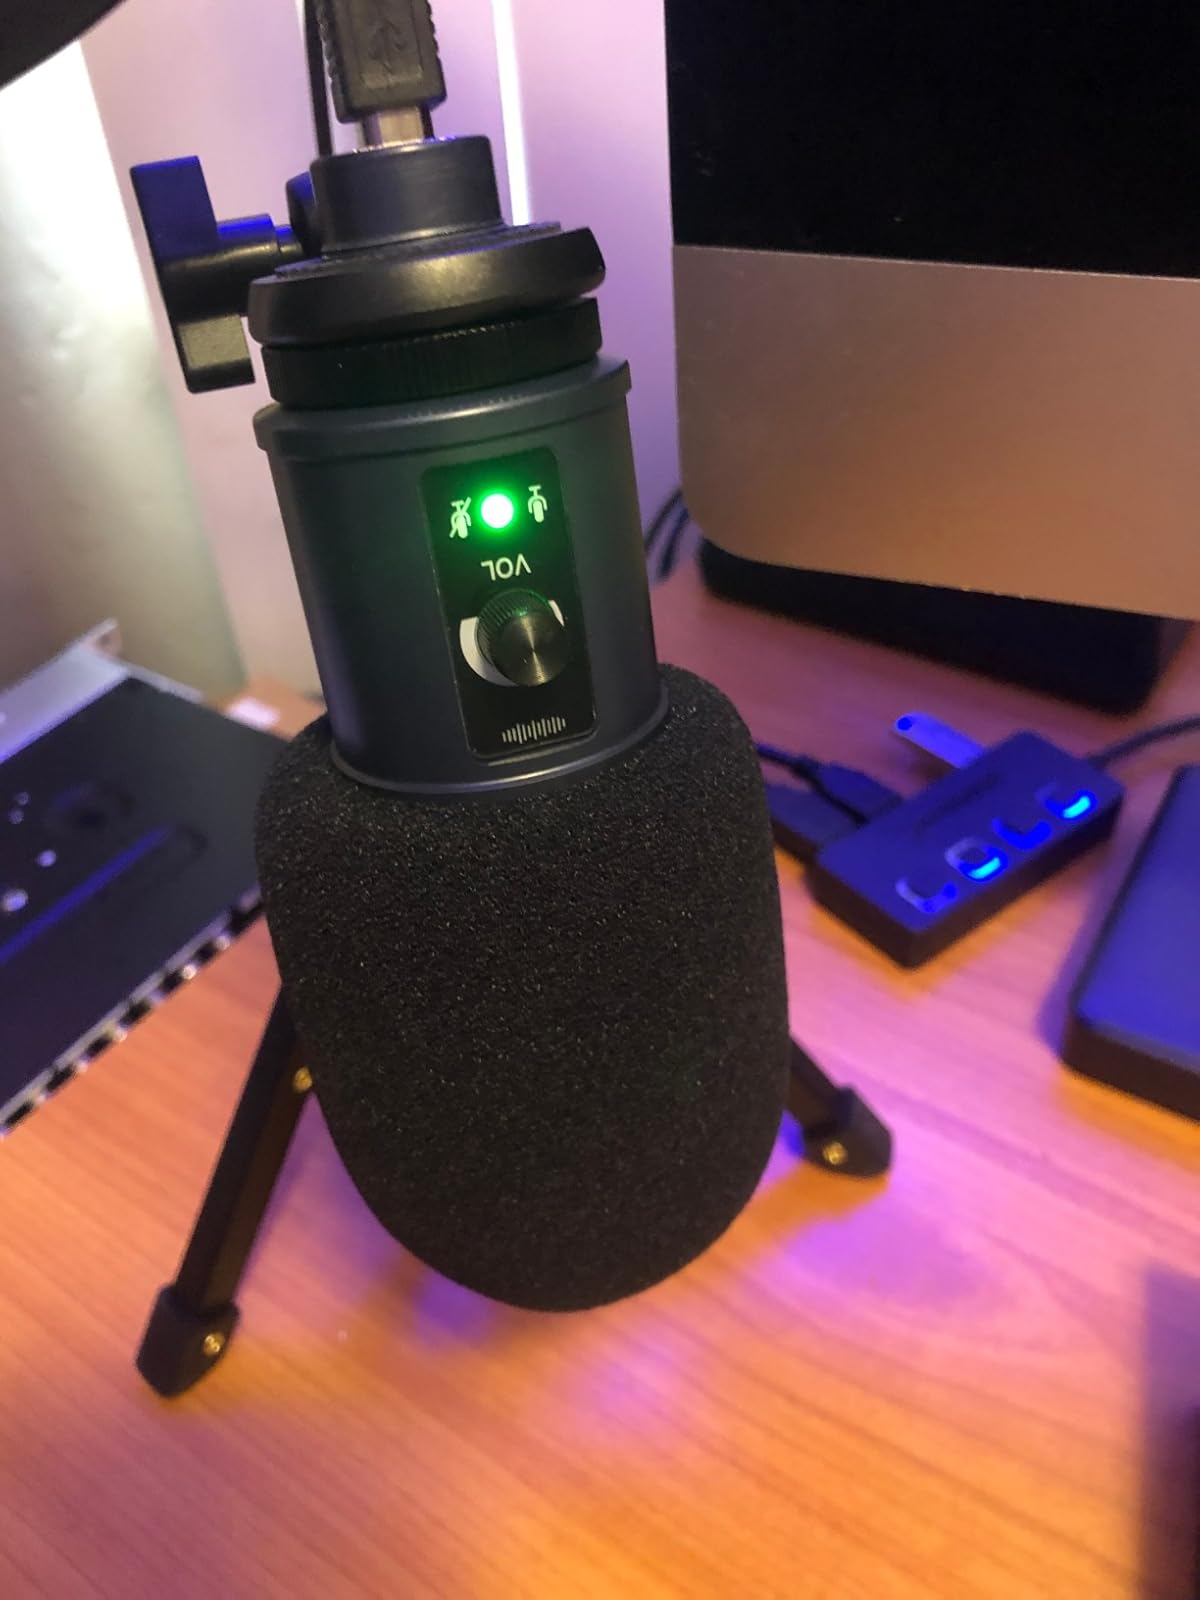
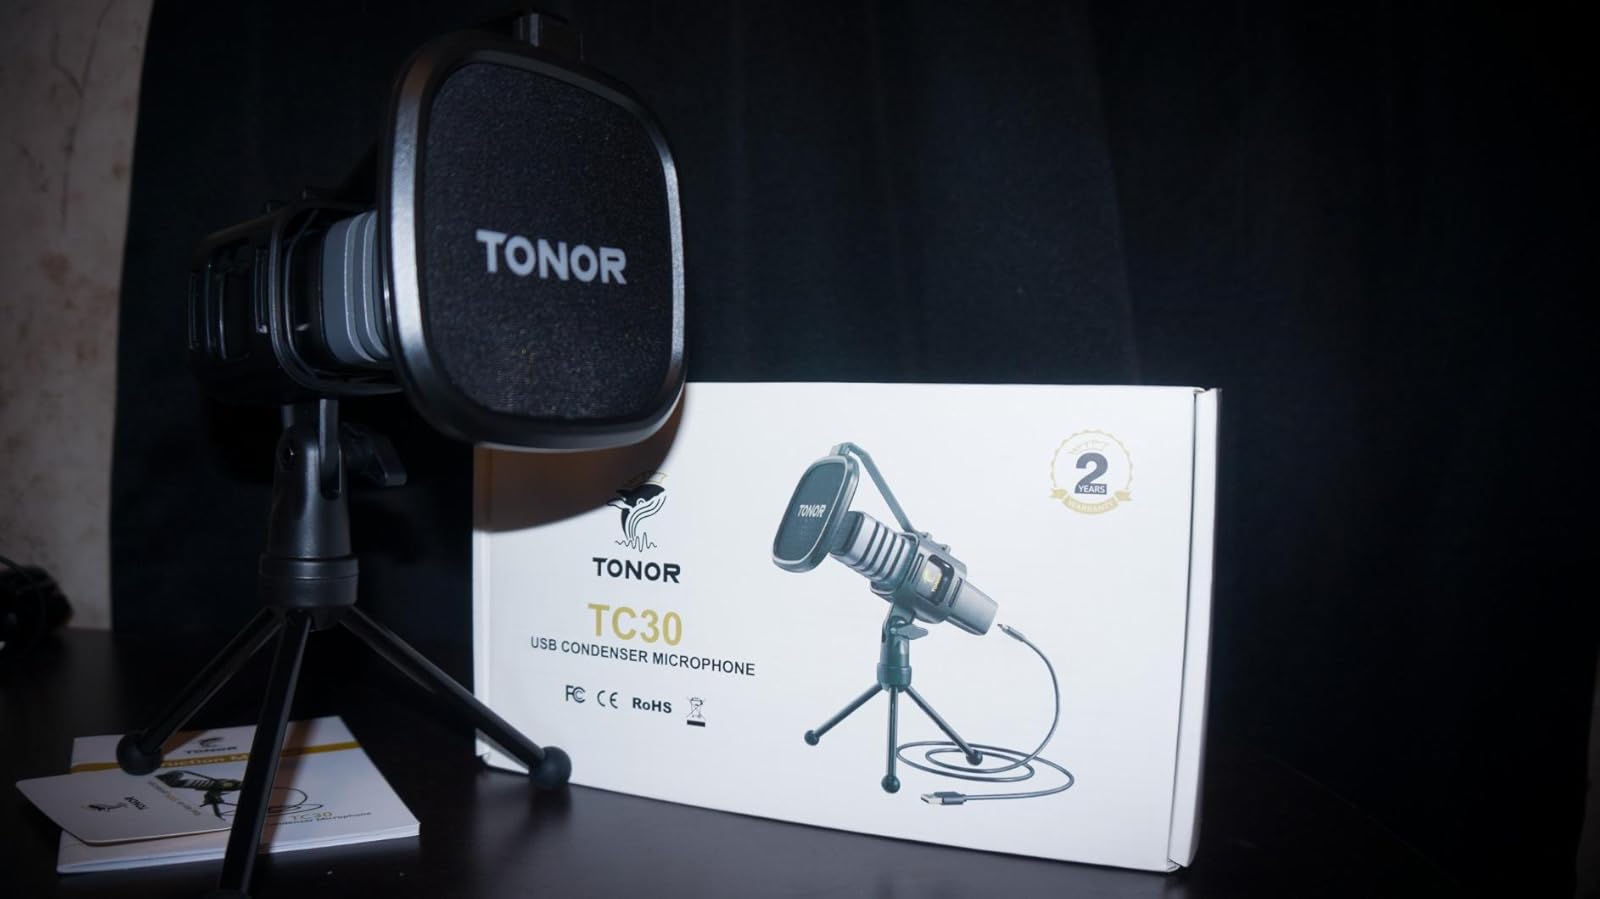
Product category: microphone
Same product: no